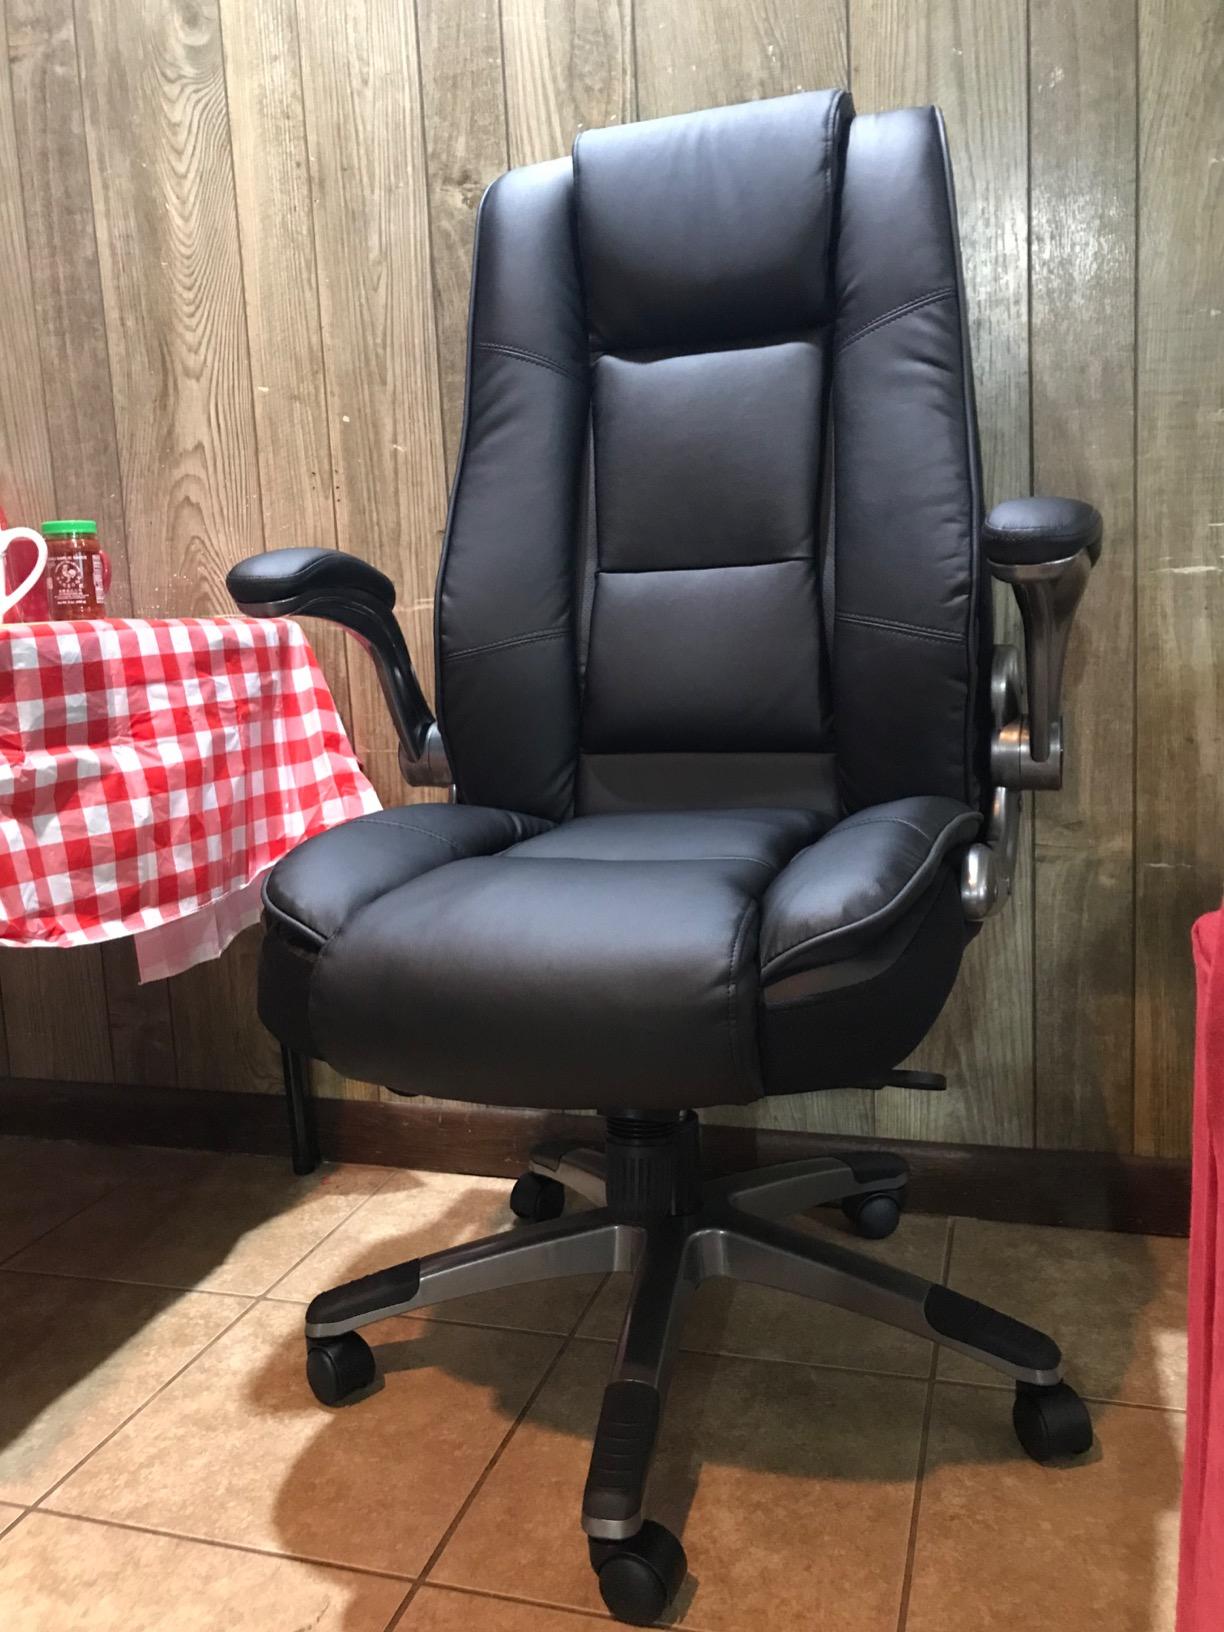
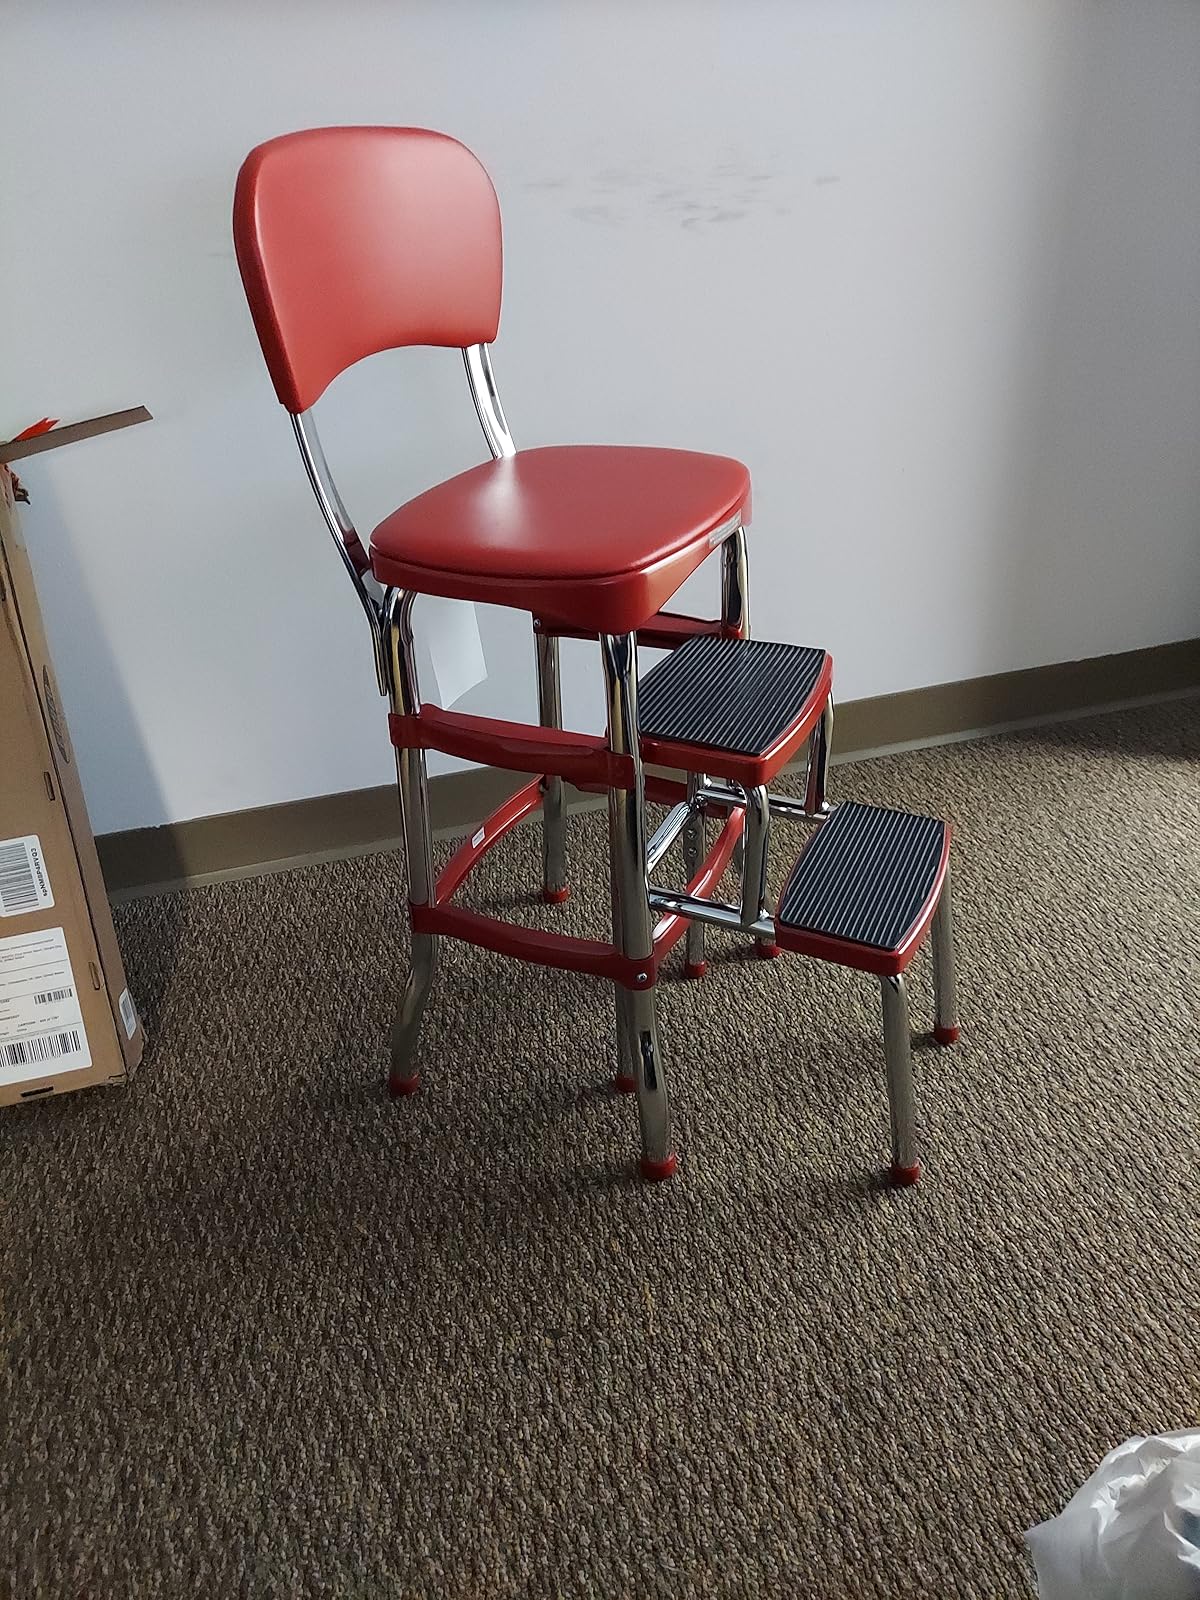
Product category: items_chair
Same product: no